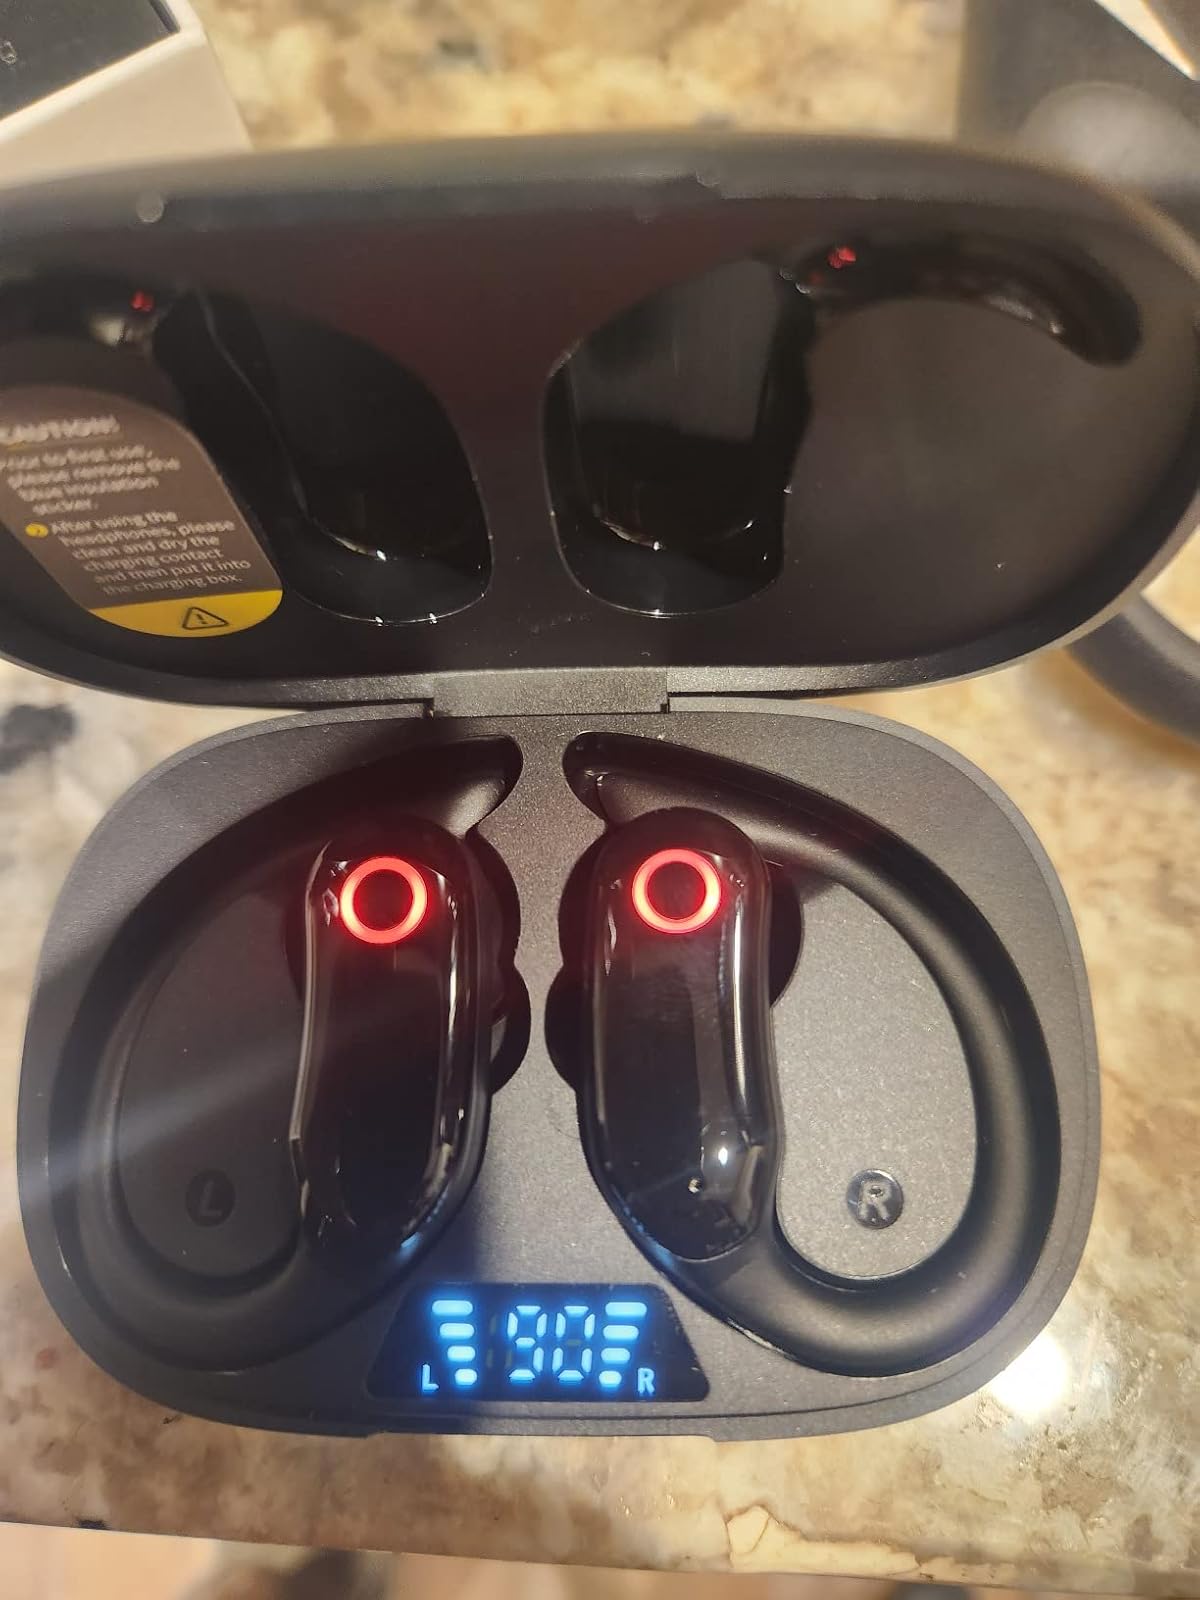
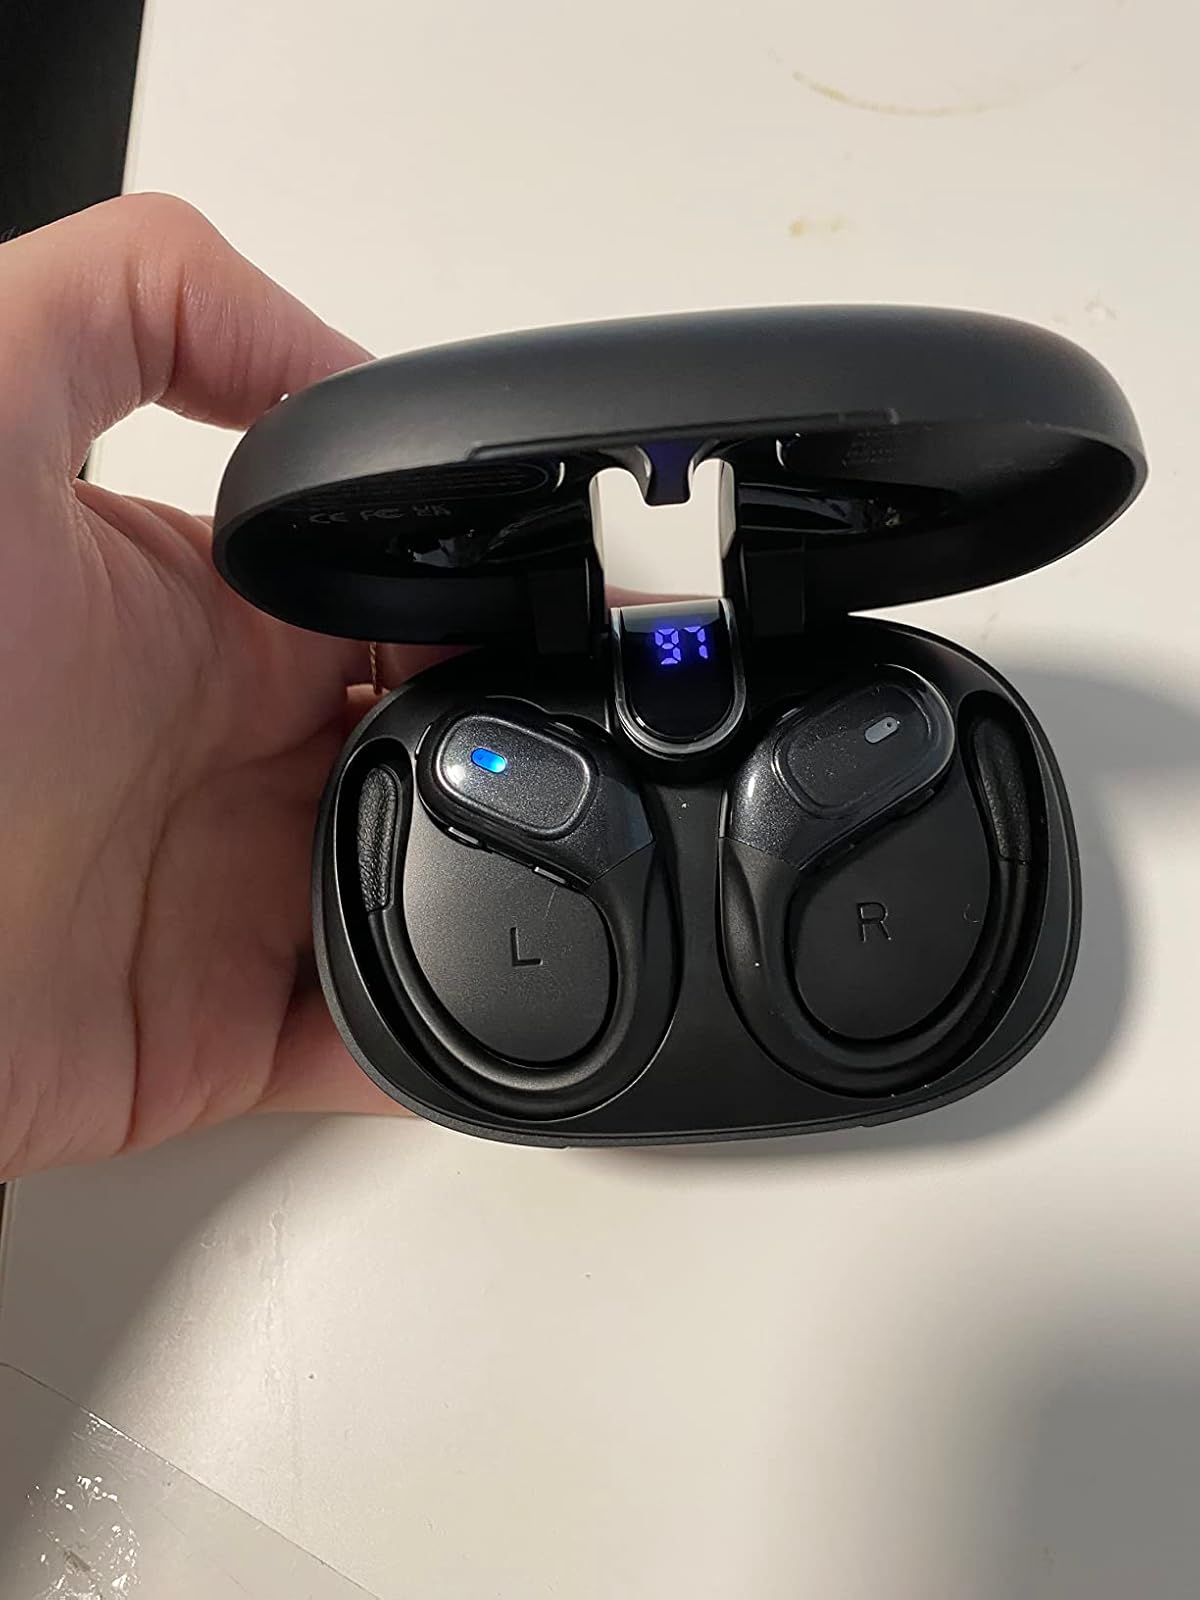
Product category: earbuds
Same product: no